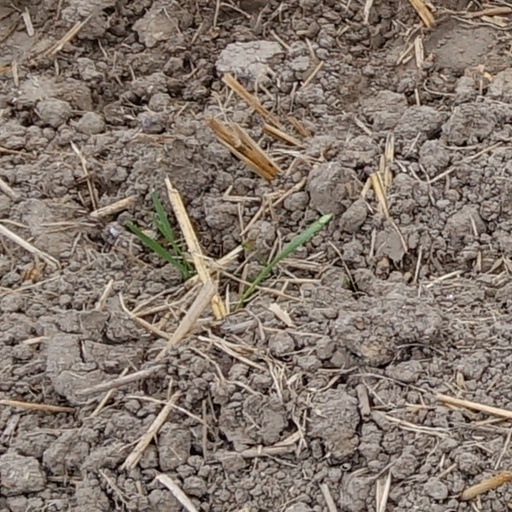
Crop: wheat